Monarch Branch

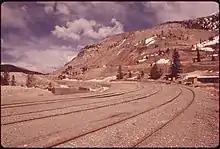
C&FI Feldspar Mine at Monarch Pass

During the later narrow-gauge era, the line was worked with the D&RGW's fleet of K-36 and K-37 2-8-2 steam locomotives. Depending on the direction, trains would run either double headed or with a banker on the steep gradients. Once the switchbacks had been reached, each train was broken up and run in sections. Loaded trains then traveled to the D&RGW's yards at Salida, where the Stone was transferred to standard gauge gondola cars via a purpose built rotating 'barrel'.